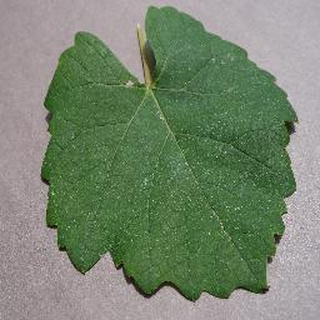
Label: healthy_grape